XHPR-FM (Poza Rica, Veracruz)

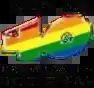
Logo as Los 40 Principales, used from 2008 to 2015

XEPR began broadcasting on March 17, 1953, on 1480 kHz. The original studios featured a mural by Teodoro Cano García depicting the history of oil. The station was granted an FM combo frequency in 1994.